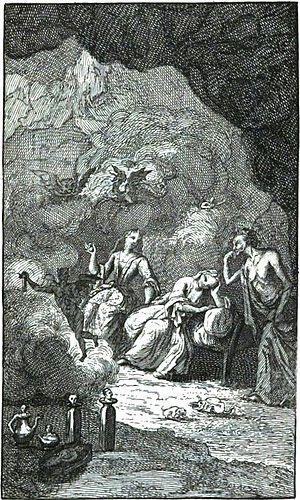
Le Château d'Indolence, poème allégorique, écrit en imitation de Spenser est un poème de James Thomson paru en 1748.